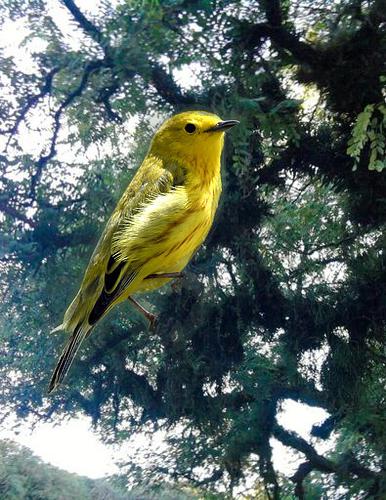
Bird species: Yellow_Warbler
Bird type: landbird
Background: land